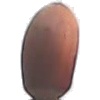
Label: hazelnut